Richard Stucley

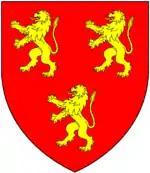
Arms of FitzRoger: "Gules, three lions rampant or". These arms were subsequently quartered by the Stucley family and are visible in stained glass in King's Nympton church in Devon.

By an agreement dated 6 December 1396, he married Elizabeth (1370–1414), widow of Sir John Bonville (died 21 October 1396) and daughter and sole heiress of John FitzRoger (died before 1372), of Chewton, and his wife Alice (died 1426). Elizabeth's paternal grandfather was Sir Henry FitzRoger (died 1352), of Chewton, who married Elizabeth Holland (died 1387), daughter of Robert Holland, 1st Baron Holand. As well as the FitzRoger lands she had inherited, Elizabeth brought him three or four Bonville stepchildren: William, later 1st Baron Bonville, Thomas, Isabel, and possibly Philippa.